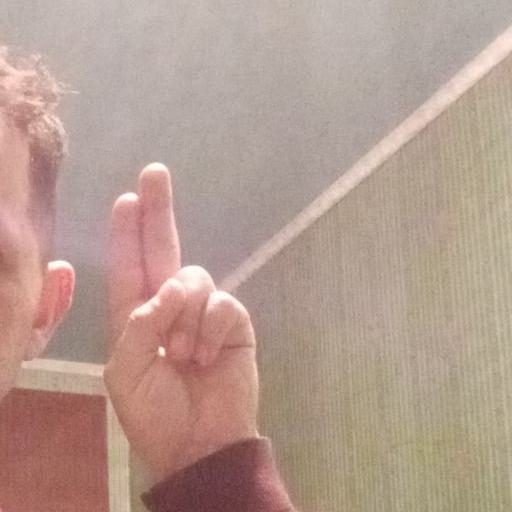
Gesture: two_up